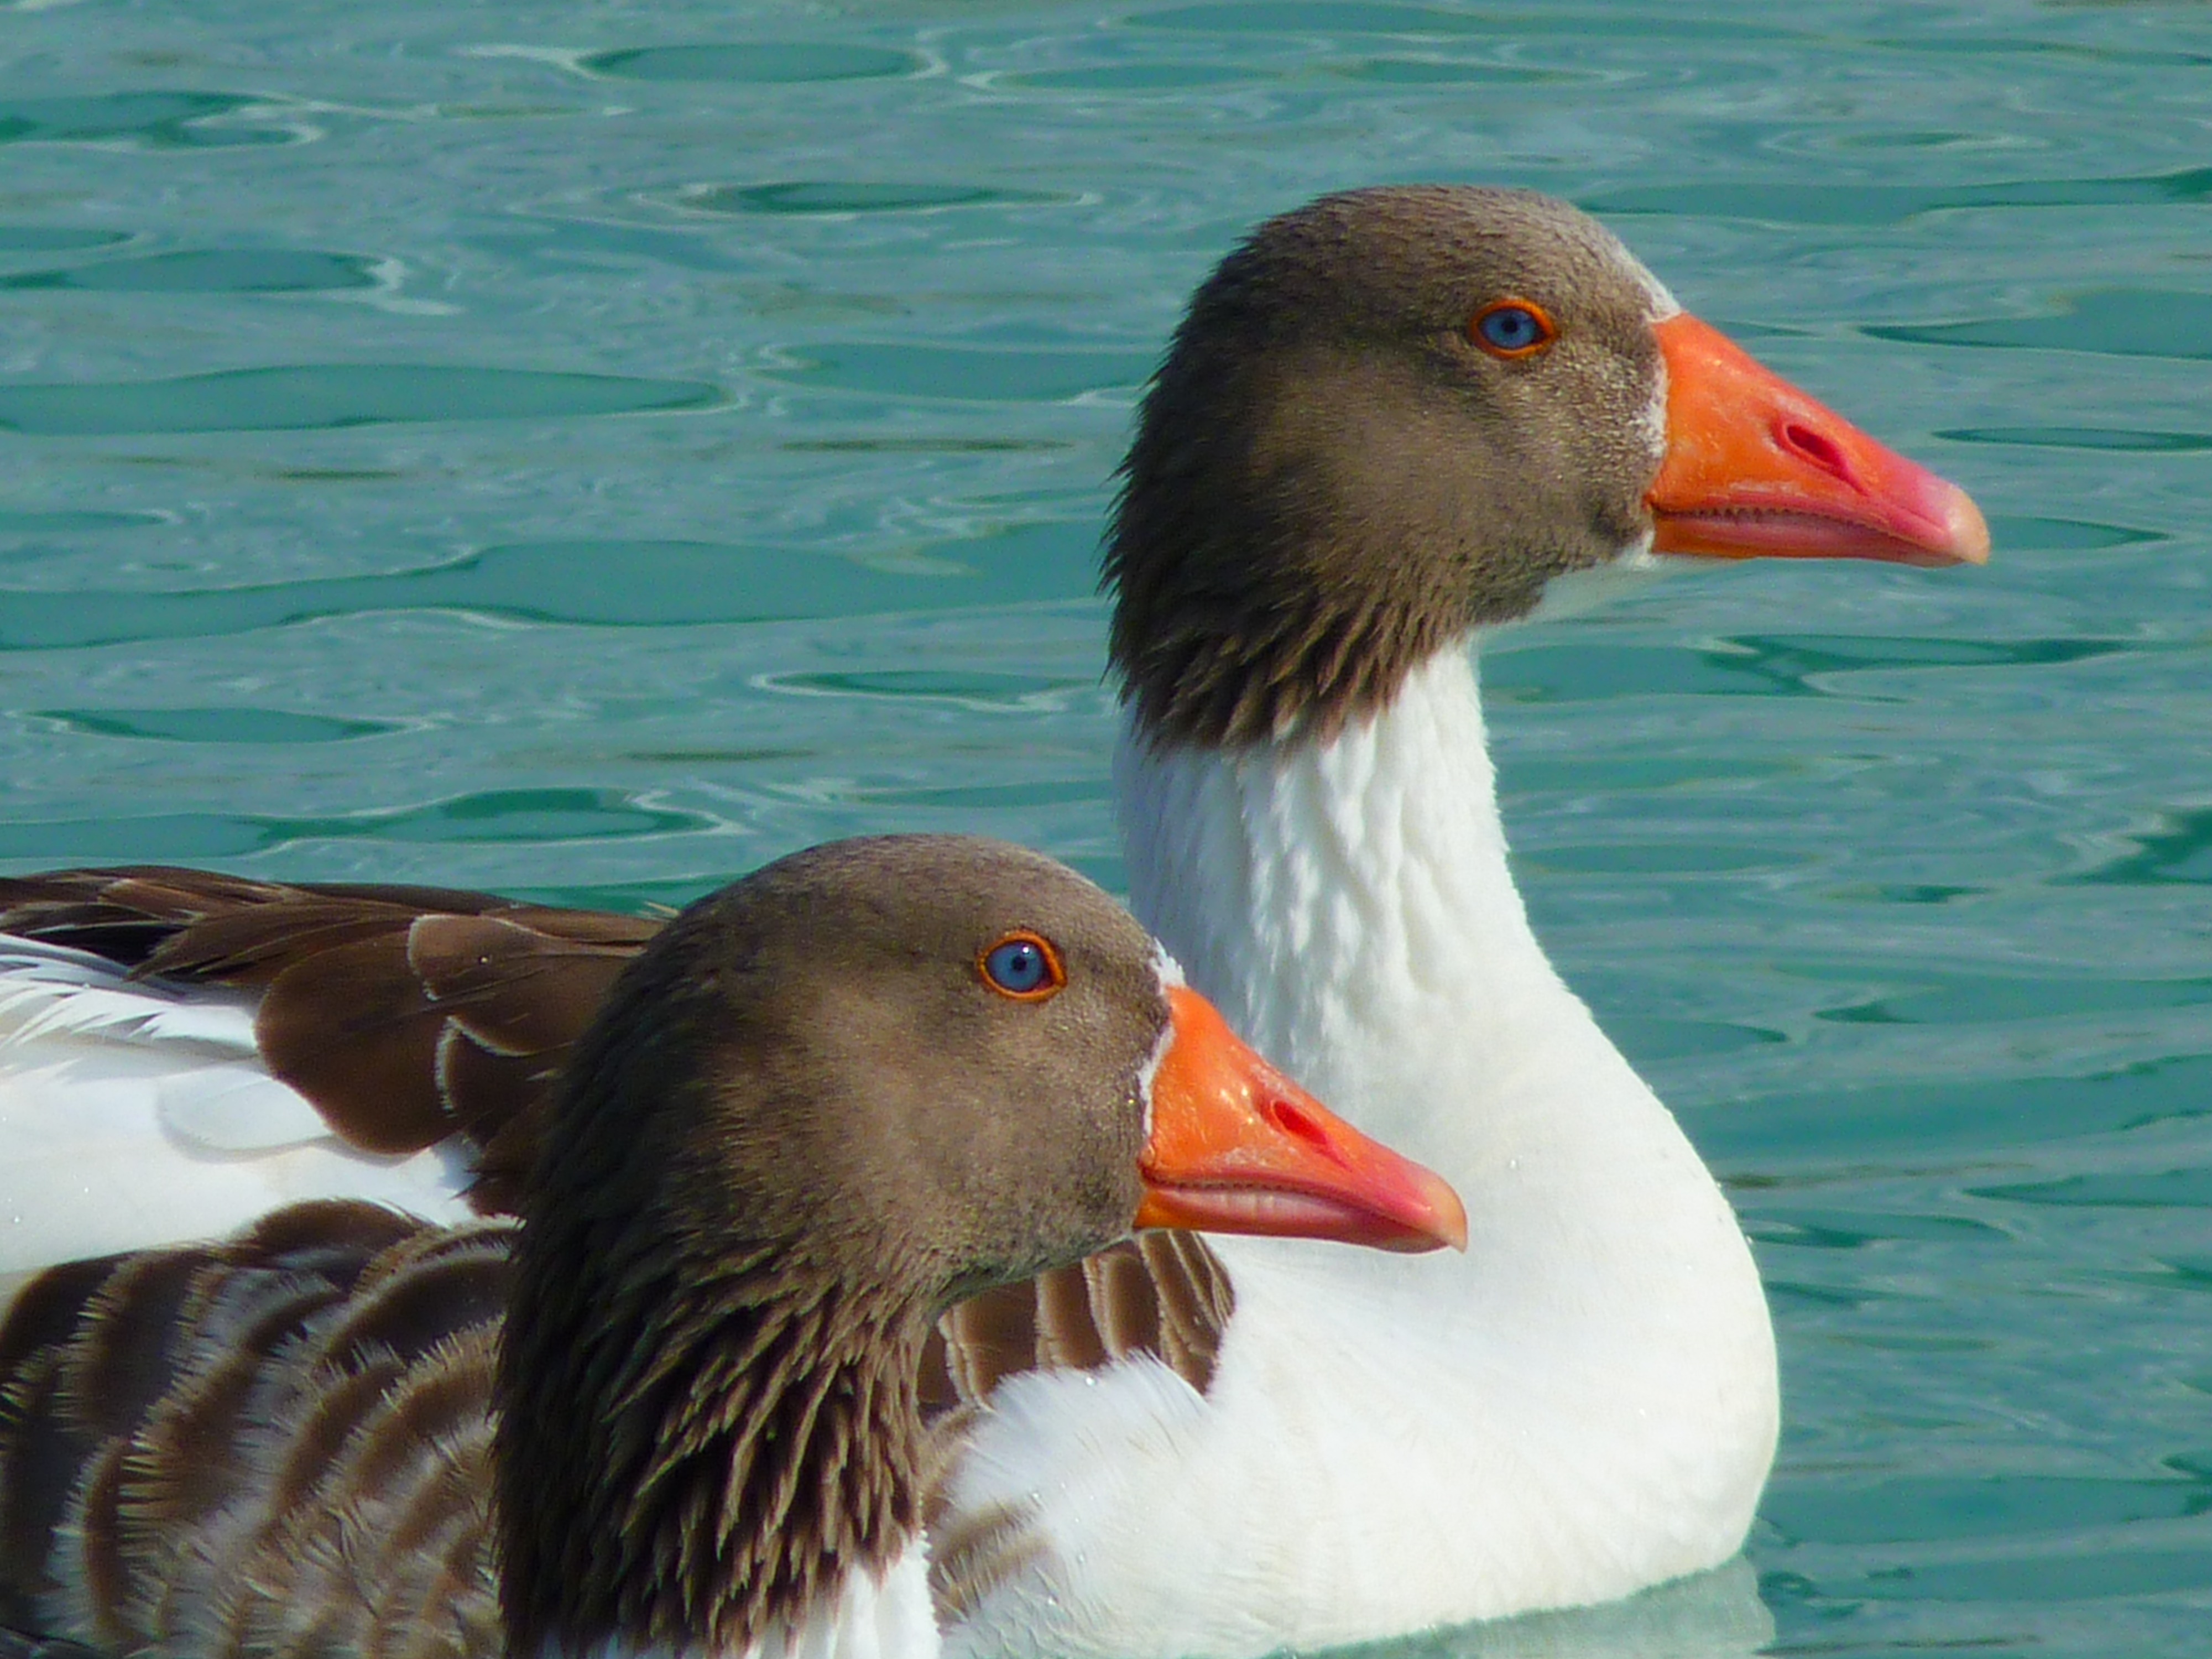
water, bird, wing, wildlife, swim, beak, fauna, poultry, duck, animals, goose, geese, vertebrate, waterfowl, water bird, mallard, canard, mergus, ducks geese and swans, seaduck